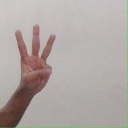
अक्षर: व